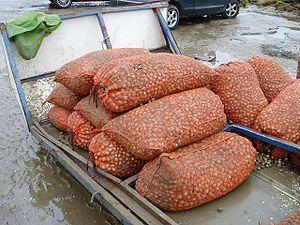
Cerastoderma est un genre de bivalves vivant dans la zone de balancement des marées et appelés coques ou bucardes.
La Coque commune ou Coque blanche est un mollusque bivalve de la famille des Cardiidae. Il est difficile de la distinguer de la coque glauque.